Philadelphia Police Department

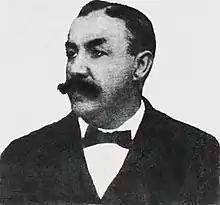
Philadelphia police detective Frank Geyer, who investigated H. H. Holmes, one of the nation's first serial killers

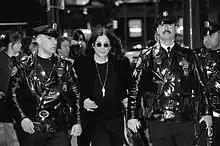
Philadelphia Police Department Highway Patrol Officers accompanying rock musician Ozzy Osbourne after a book sigining in Center City in January 2010

In 1797, Philadelphia established a night watch, and employed its first police officers to patrol the streets in daytime in 1833. The two entities were combined in 1854 to form the Philadelphia Police Department, which was modeled on London's Metropolitan Police.